Tanzanian shilling

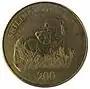
obverse

In 1966, coins were introduced in denominations of , , and and , with the struck in bronze, the in nickel-brass (copper-nickel-zinc) and the -/50 and 1/= in cupro-nickel. Cupro-nickel coins were introduced in 1972, followed by scalloped, nickel-brass in 1977. This First Series coins set, in circulation from 1966 up to 1984, was designed by Christopher Ironside OBE.